Molecular cloning

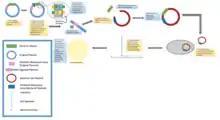
The overall goal of molecular cloning is to take a gene of interest from one plasmid and insert it into another plasmid. This is done by performing PCR, digestive reaction, ligation reaction, and transformation.

In standard molecular cloning experiments, the cloning of any DNA fragment essentially involves seven steps: (1) Choice of host organism and cloning vector, (2) Preparation of vector DNA, (3) Preparation of DNA to be cloned, (4) Creation of recombinant DNA, (5) Introduction of recombinant DNA into host organism, (6) Selection of organisms containing recombinant DNA, (7) Screening for clones with desired DNA inserts and biological properties.